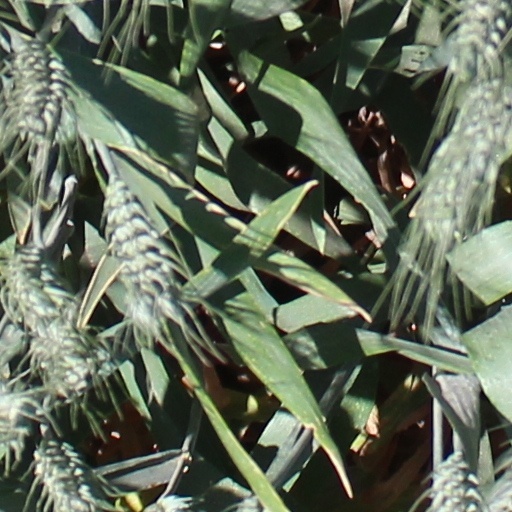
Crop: wheat